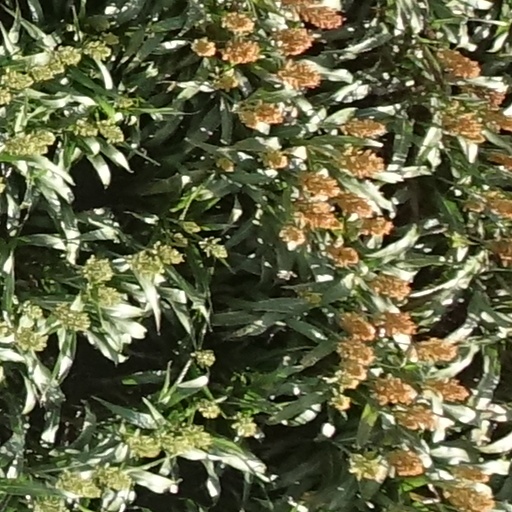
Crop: sorghum